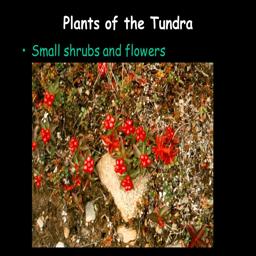
plants of the shrubs and flowers